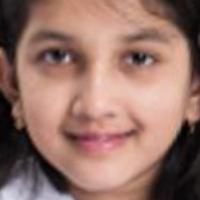
Age group: age 01-10